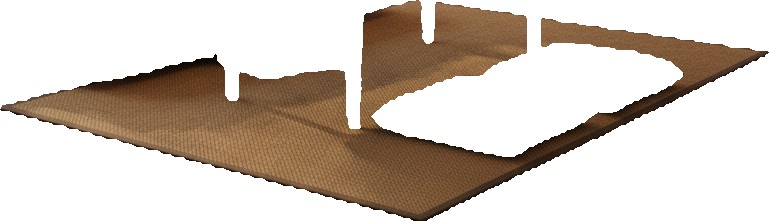
Surface category: rug